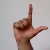
The image shows a hand gesture representing the letter 'L' in Indian Sign Language.